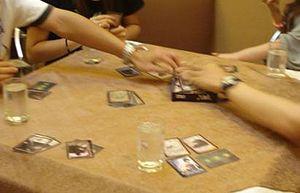
Tueurs des Trois Royaumes est un jeu de société chinois très populaire. C'est une nouvelle version du jeu Bang!, dont le thème original du western a été transposé à l'époque des Trois Royaumes, avec de nouvelles cartes de rôles, armes, situations, actions et personnages. Le jeu est jouable de 2 à 10 personnes. Le jeu est édité par YOKA Games fut lancé simultanément le 18 septembre 2008 à Pékin, Shanghai et Xiamen. Il fut immédiatement très bien accueilli par les joueurs. On estime que Tueurs des Trois Royaumes, Uno, et Les Colons de Catane sont les trois jeux de société les plus populaires dans la région de Canton pendant la première moitié de l'année 2009. Le jeu a été complété par deux extensions à ce jour, pour un total de quatre prévues.